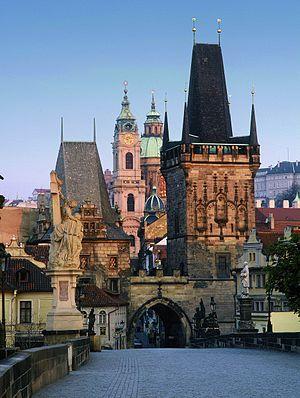
L'histoire de Prague se déroule sur deux millénaires pendant lesquels la ville s'est développée d'un noyau d'habitation entre Vyšehrad et l'oppidum du Château de Prague en une ville multiculturelle, capitale de l'État européen moderne qu'est la République tchèque.